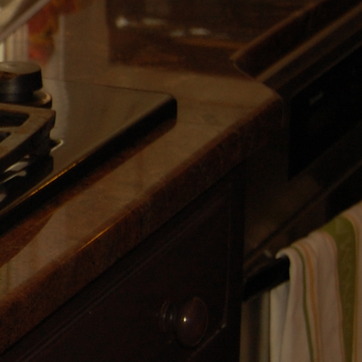
Material: polishedstone